Svalbard

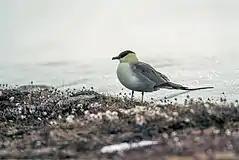
A Long-tailed skua

In Longyearbyen, Barentsburg, and Ny-Ålesund, there are road networks, but they do not connect with each other. Off-road motorized transport is prohibited on bare ground in Svalbard, but snowmobiles are used extensively during winter—both for commercial and recreational activities. Transport from Longyearbyen to Barentsburg and Pyramiden is possible by snowmobile in winter, or by ship all year round. All settlements have ports and Longyearbyen has a bus system.